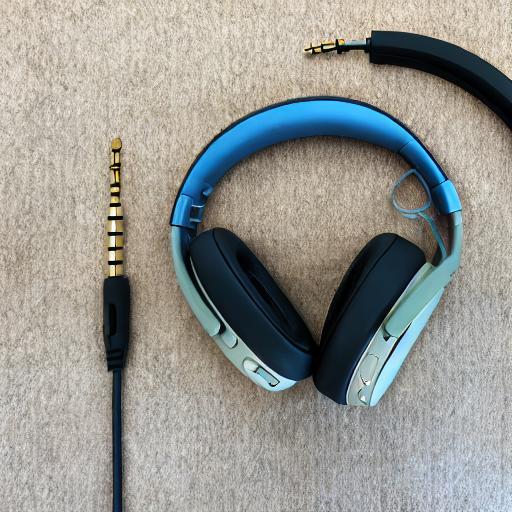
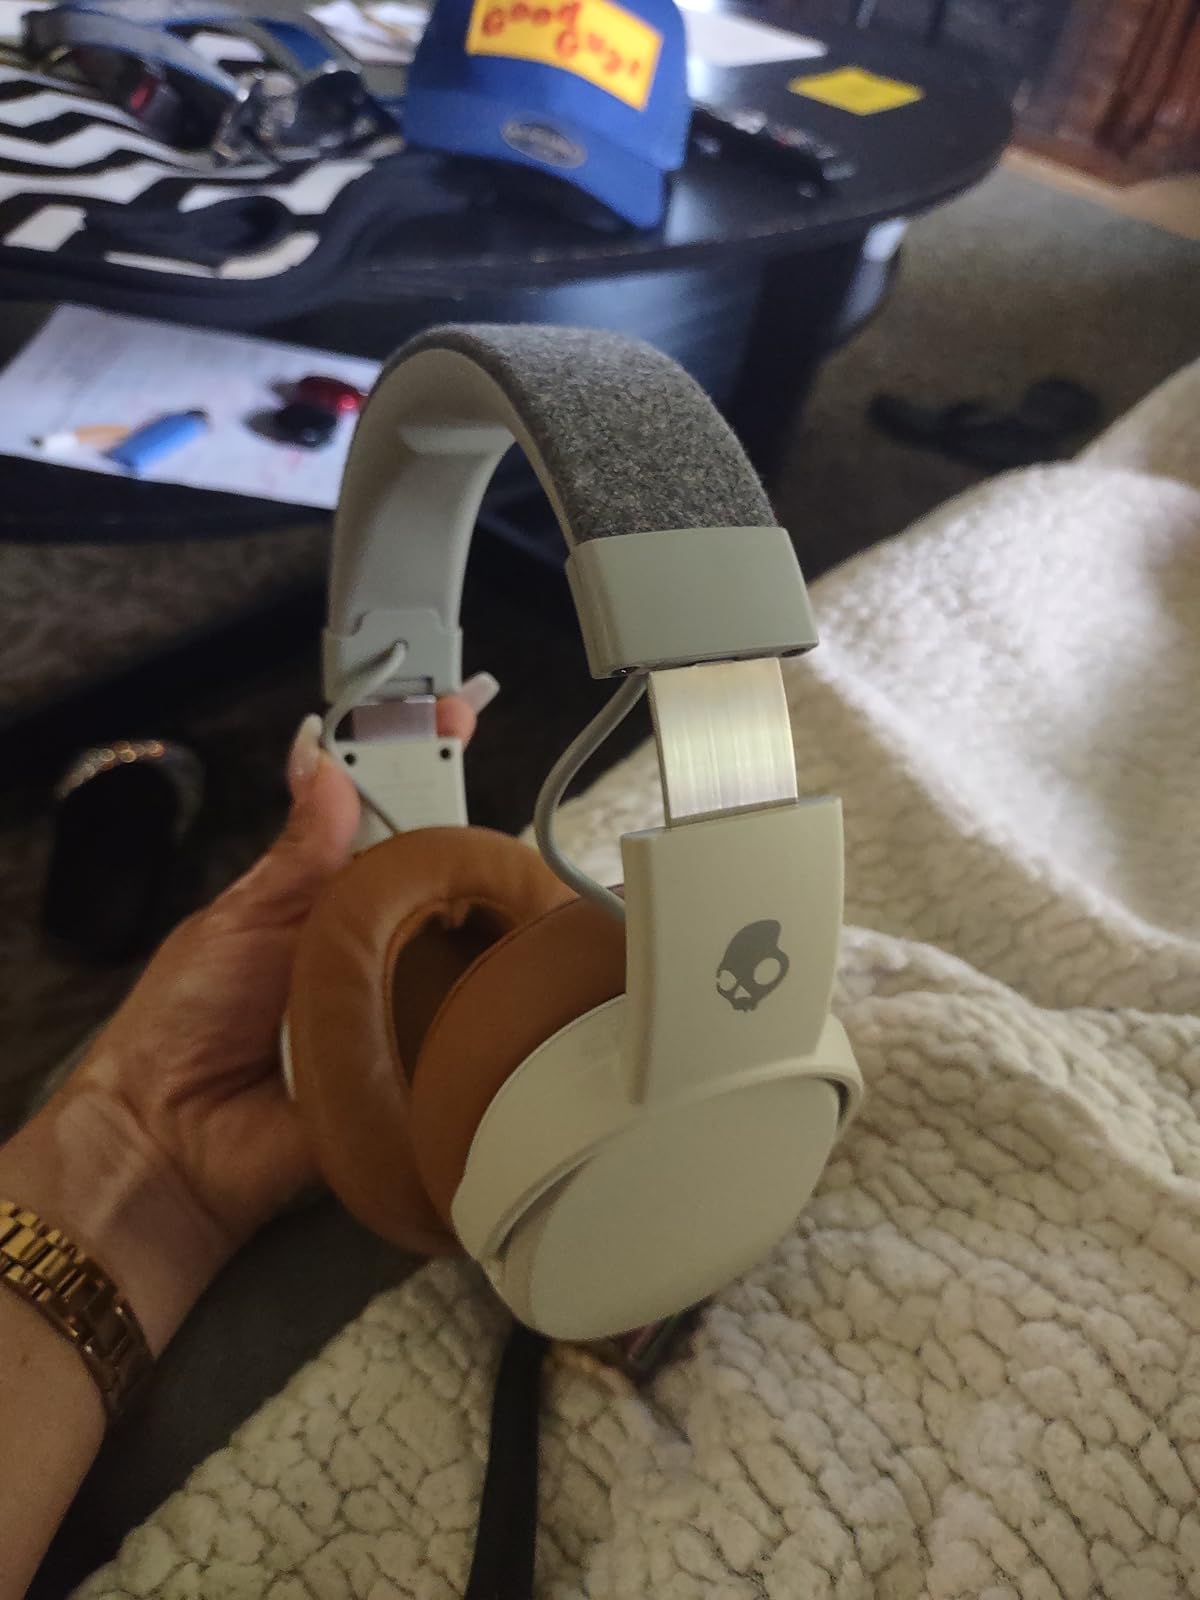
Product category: headphones
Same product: no